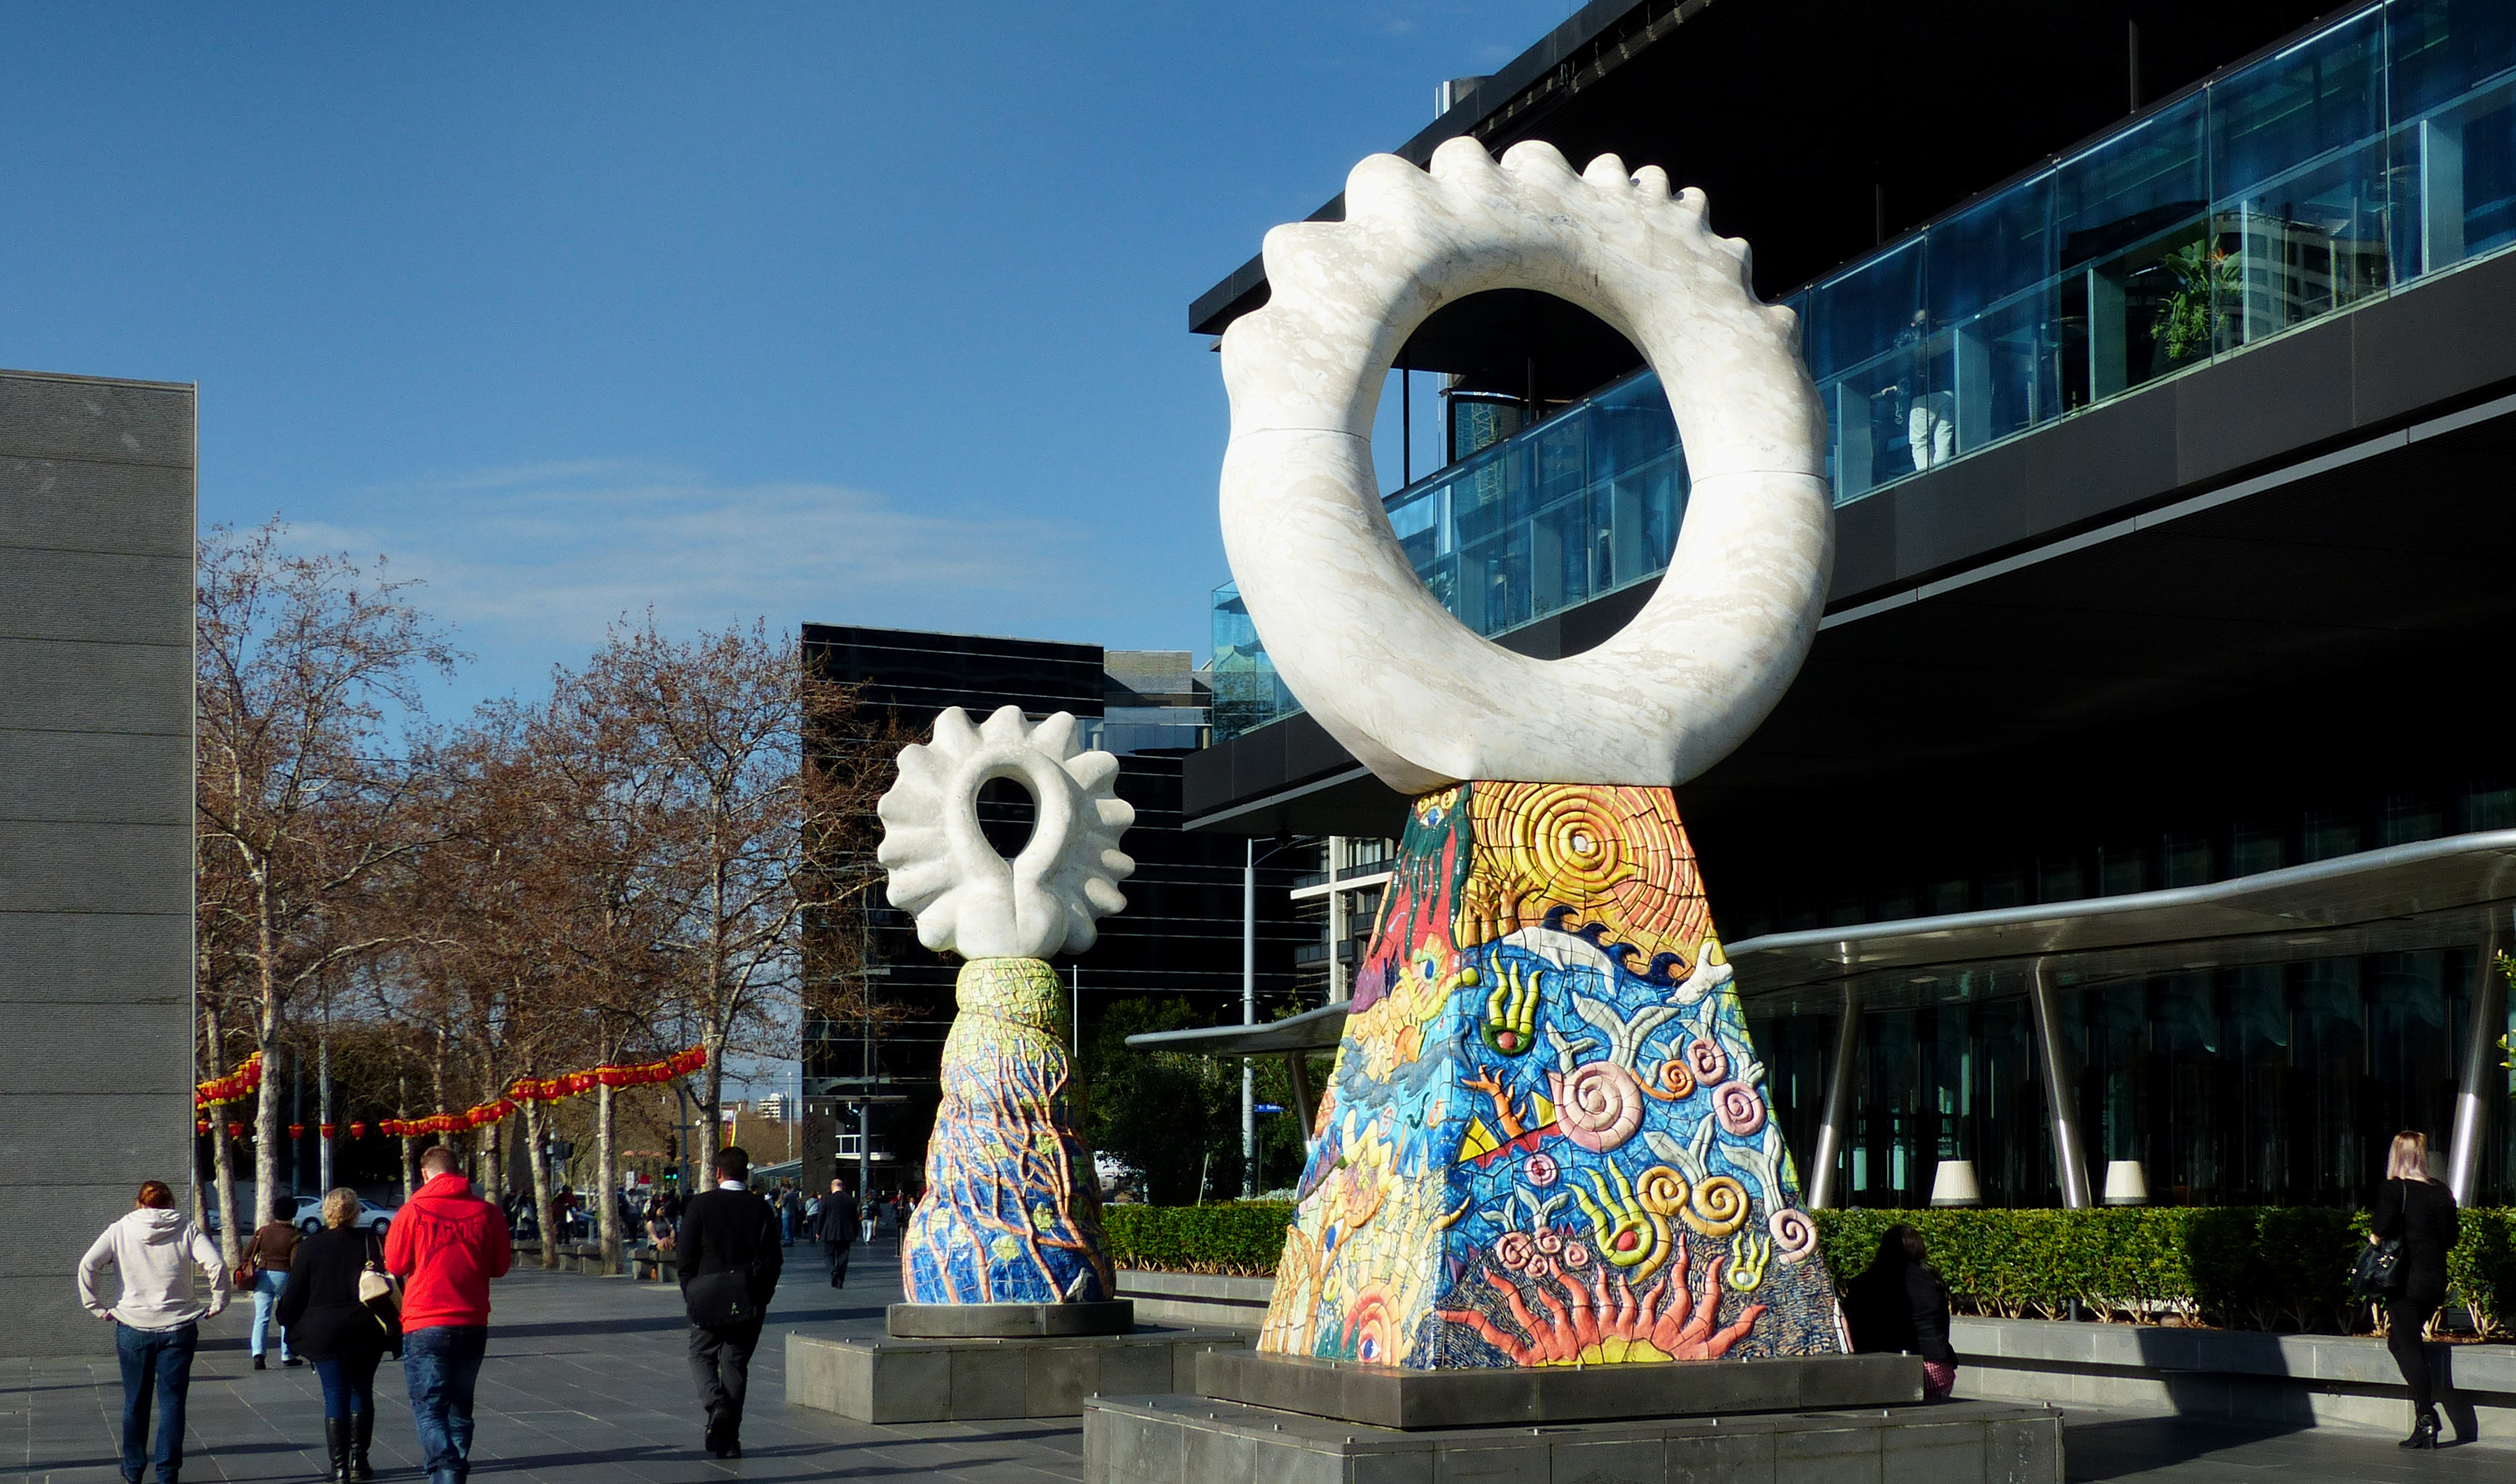
monument, statue, landmark, two, tourism, sculpture, art, tourist attraction, lumixfz200, melbourne, artworks, theguardianssouthbank, ceramictiles